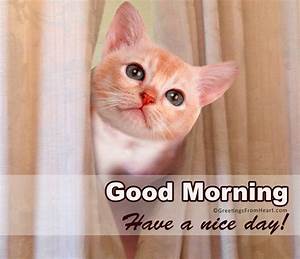
Label: cat